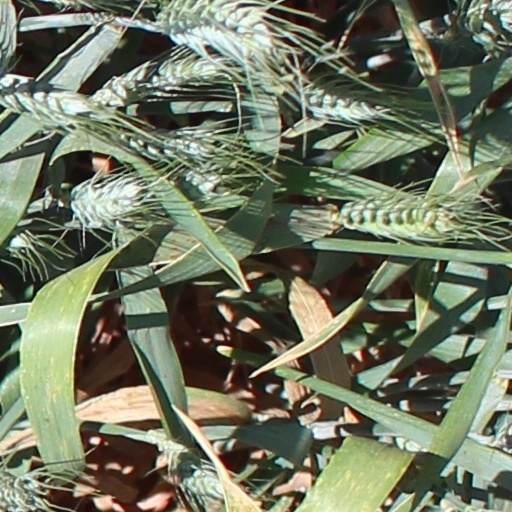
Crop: wheat